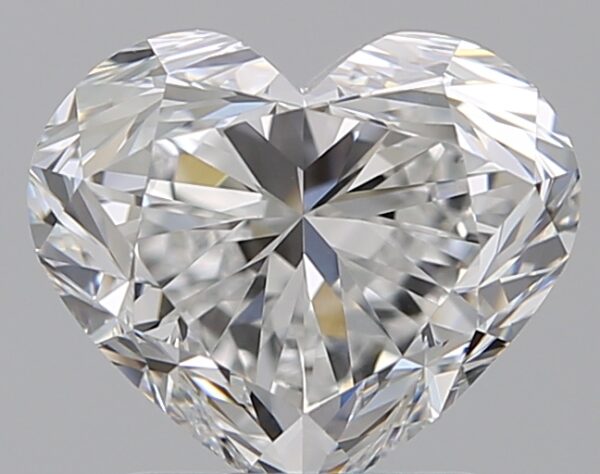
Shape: heart
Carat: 2
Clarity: VS2
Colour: E
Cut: VG
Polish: EX
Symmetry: EX
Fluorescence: N
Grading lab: GIA
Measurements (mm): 7.23 x 8.45 x 5.21